Davenham Hall

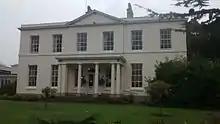
Davenham Hall

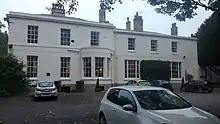
Davenham Hall side

Davenham Hall is a former country house to the southeast of the village of Davenham, Cheshire, England. It was built for Thomas Ravenscroft to replace a timber-framed house called Davenham Lodge. It dates from the middle or the later part of the 18th century, possibly from shortly before 1795, when Ravenscroft died. Substantial additions were made in the early 19th century. It is constructed in stuccoed brick, and has a slate roof. The house is in two storeys with a symmetrical entrance front of six bays. Occupying the middle two bays is a porch with four Tuscan columns and an entablature containing a triglyph. Above this, the central bays protrude slightly forwards and contain two windows, with a pediment above them and a parapet on each side. Figueirdo and Treuherz describe the interior as being "especially fine". The entrance hall contains Grecian plasterwork and a black marble chimneypiece. The drawing room has more delicate plasterwork, and a marble chimneypiece decorated with dancing figures. The central staircase hall is lit by a central dome, and has fan-shaped plasterwork. The staircase has a wrought iron baluster, and the first floor landing has a screen of four Doric columns. The house was converted into a nursing home in 1980. It is recorded in the National Heritage List for England as a designated Grade II* listed building.